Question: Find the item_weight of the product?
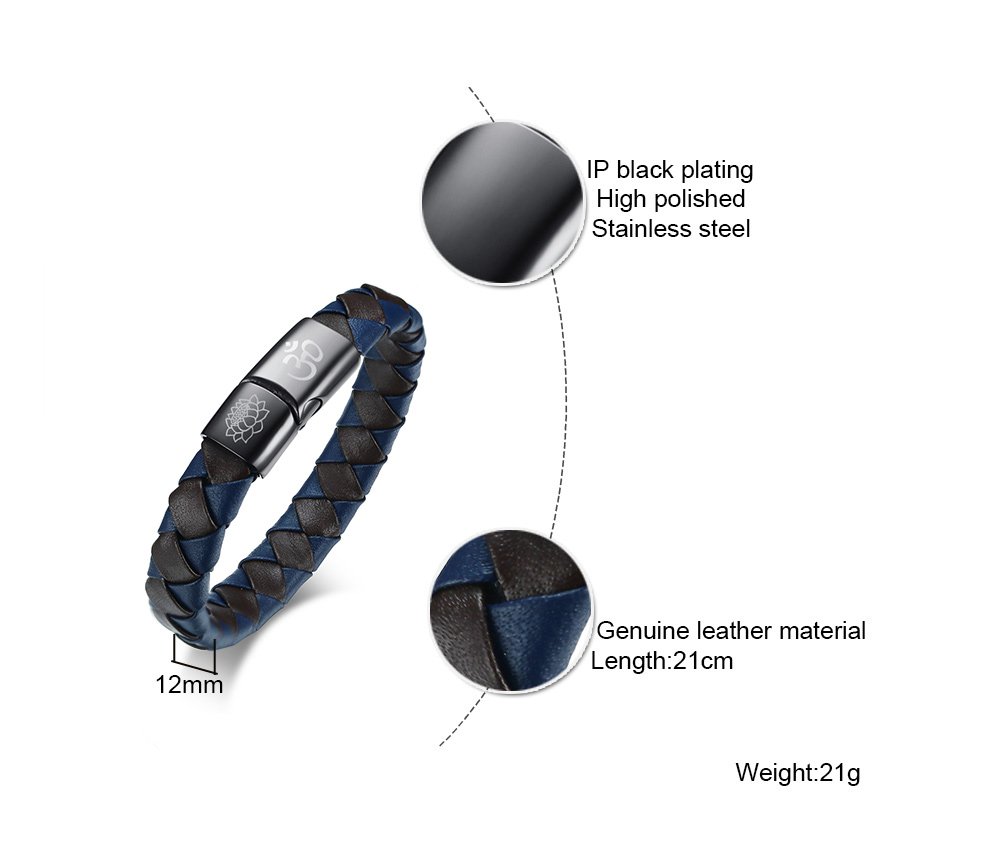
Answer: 21.0 gram